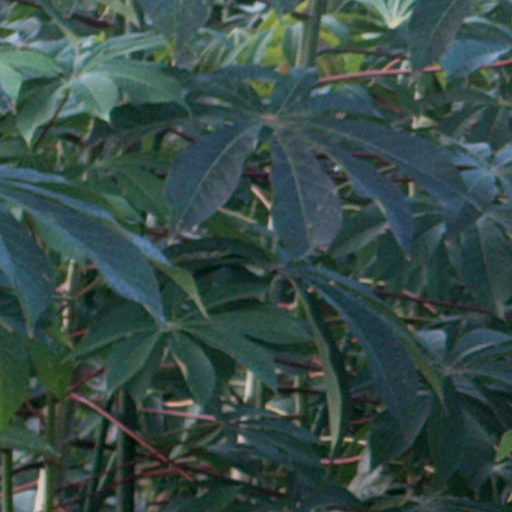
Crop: cassava